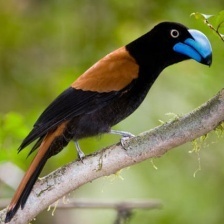
Species: HELMET VANGA
Scientific name: EURYCEROS PREVOSTII